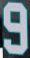
Number: 9